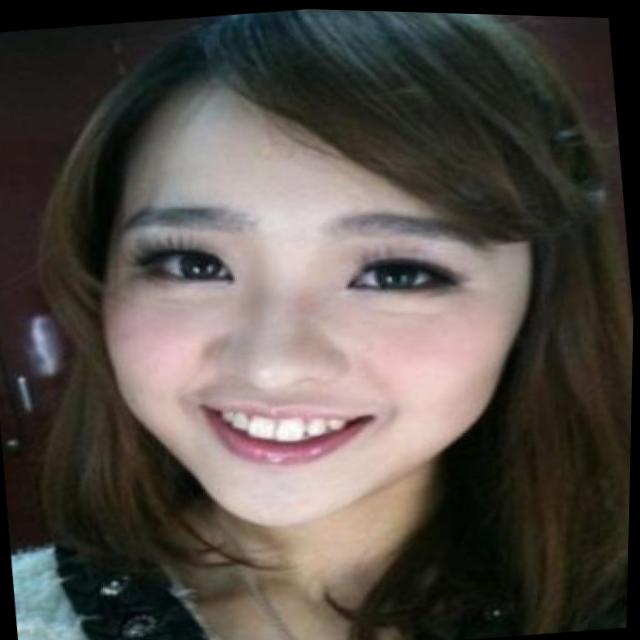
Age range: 21-44